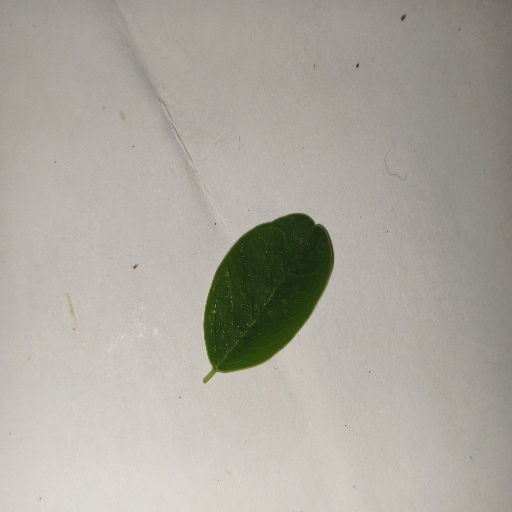
Species: Sojina
Leaf condition: Healthy Leaf